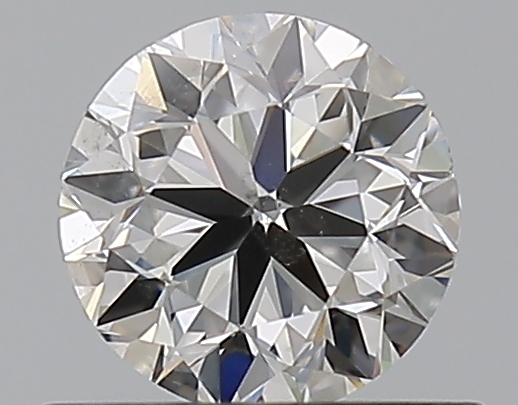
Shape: round
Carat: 0.5
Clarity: SI1
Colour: F
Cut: VG
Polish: EX
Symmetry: VG
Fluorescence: N
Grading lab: GIA
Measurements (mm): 4.93 x 4.97 x 3.15